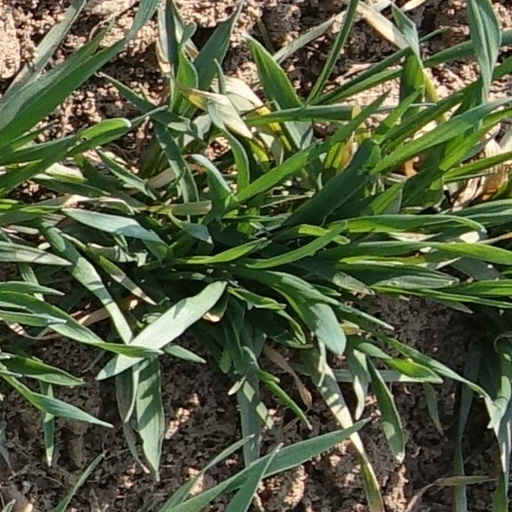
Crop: wheat